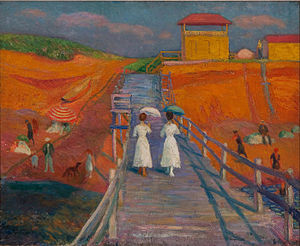
William Glackens / Galleri
William James Glackens, var en amerikansk maler, der var eksponent for den amerikanske realisme. Han var en af grundlæggerne af de amerikanske kunstnersammenslutninger The Eight og Ashcan School.